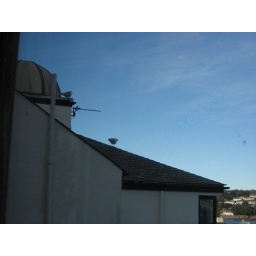
Some gulls, being picturesque on top of a house in falmouth. Taken through the window of the Star &amp;amp; Garter pub.